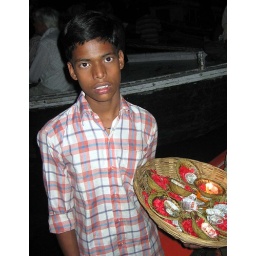
This boy was jumping from boat to boat on the Ganges selling flowers and candles to float in the river